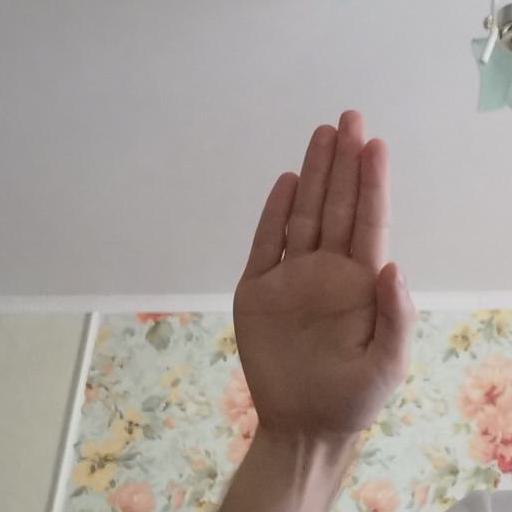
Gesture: stop